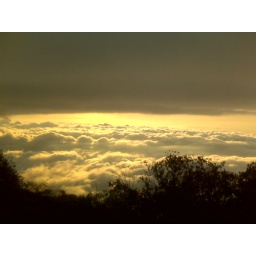
Somewhere on the road from Cuenca in the Andes to Guayaquil on the coast